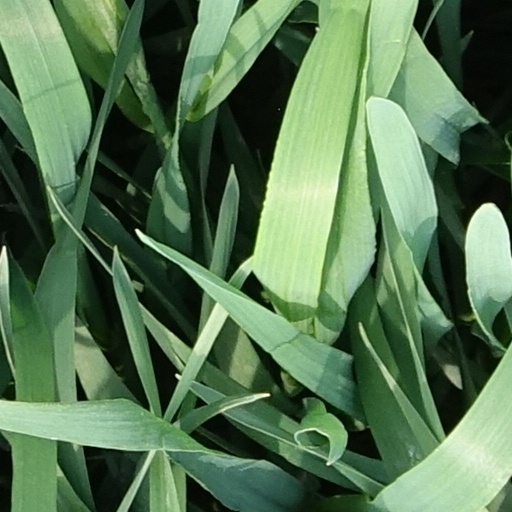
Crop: wheat